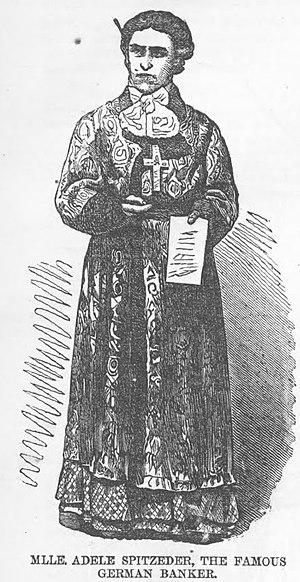
"Adelheid Luise ""Adele"" Spitzeder, née le 9 février 1832 à Berlin et morte le 27 ou 28 octobre 1895 à Munich, également connue sous son nom de scène Adele Vio, est une actrice, chanteuse folklorique et escroc allemande. D'abord jeune actrice prometteuse, Spitzeder devient une banquière privée bien connue à Munich au XIXe siècle lorsque son succès théâtral décline. En dirigeant ce qui est peut-être le premier système de Ponzi connu, elle offre d'importants retours sur investissements en utilisant continuellement l'argent de nouveaux investisseurs pour rembourser les précédents. Au sommet de son succès, des sources contemporaines la considèrent pour l'époque comme la femme la plus riche du royaume de Bavière.